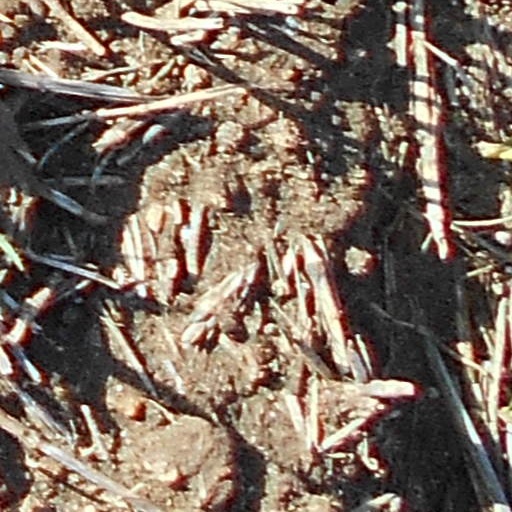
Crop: wheat